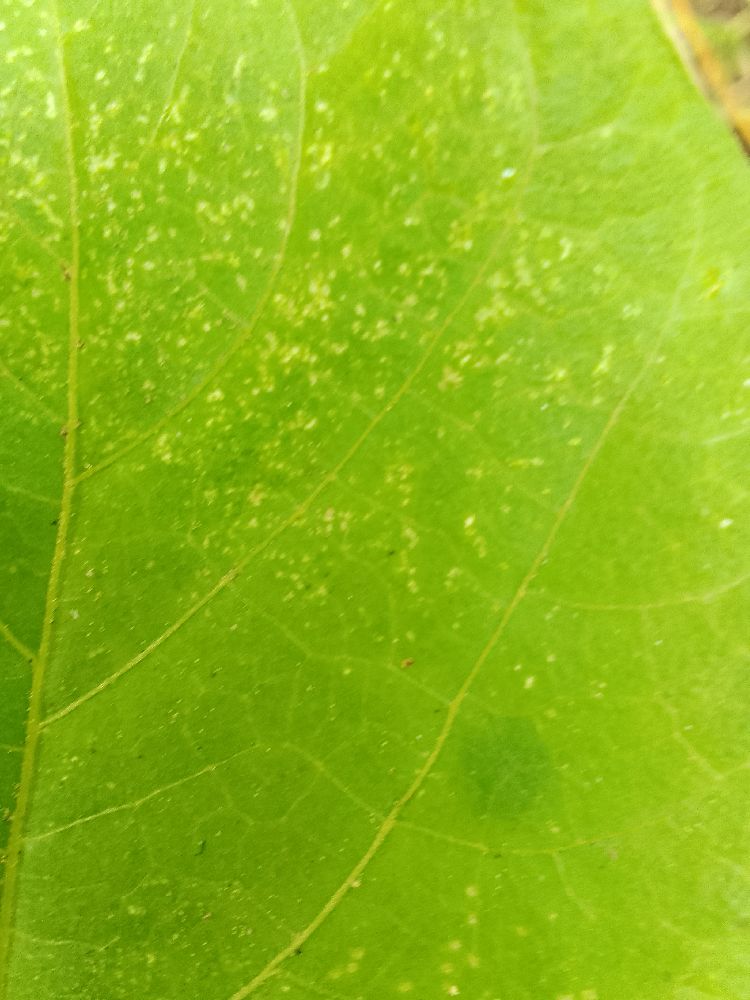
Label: rust